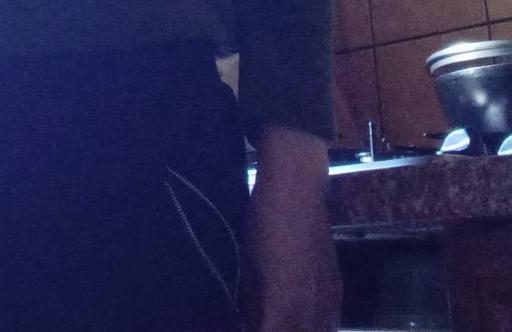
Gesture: no_gesture